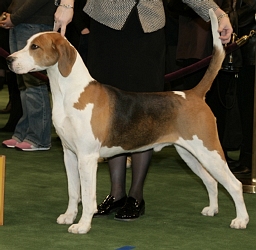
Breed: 223-n000074-English_foxhound